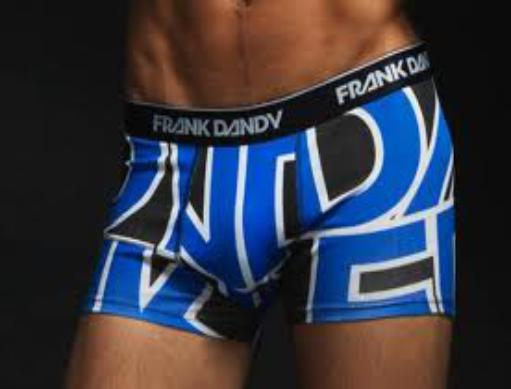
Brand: Frank Dandy
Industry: Clothes